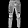
Label: Trouser